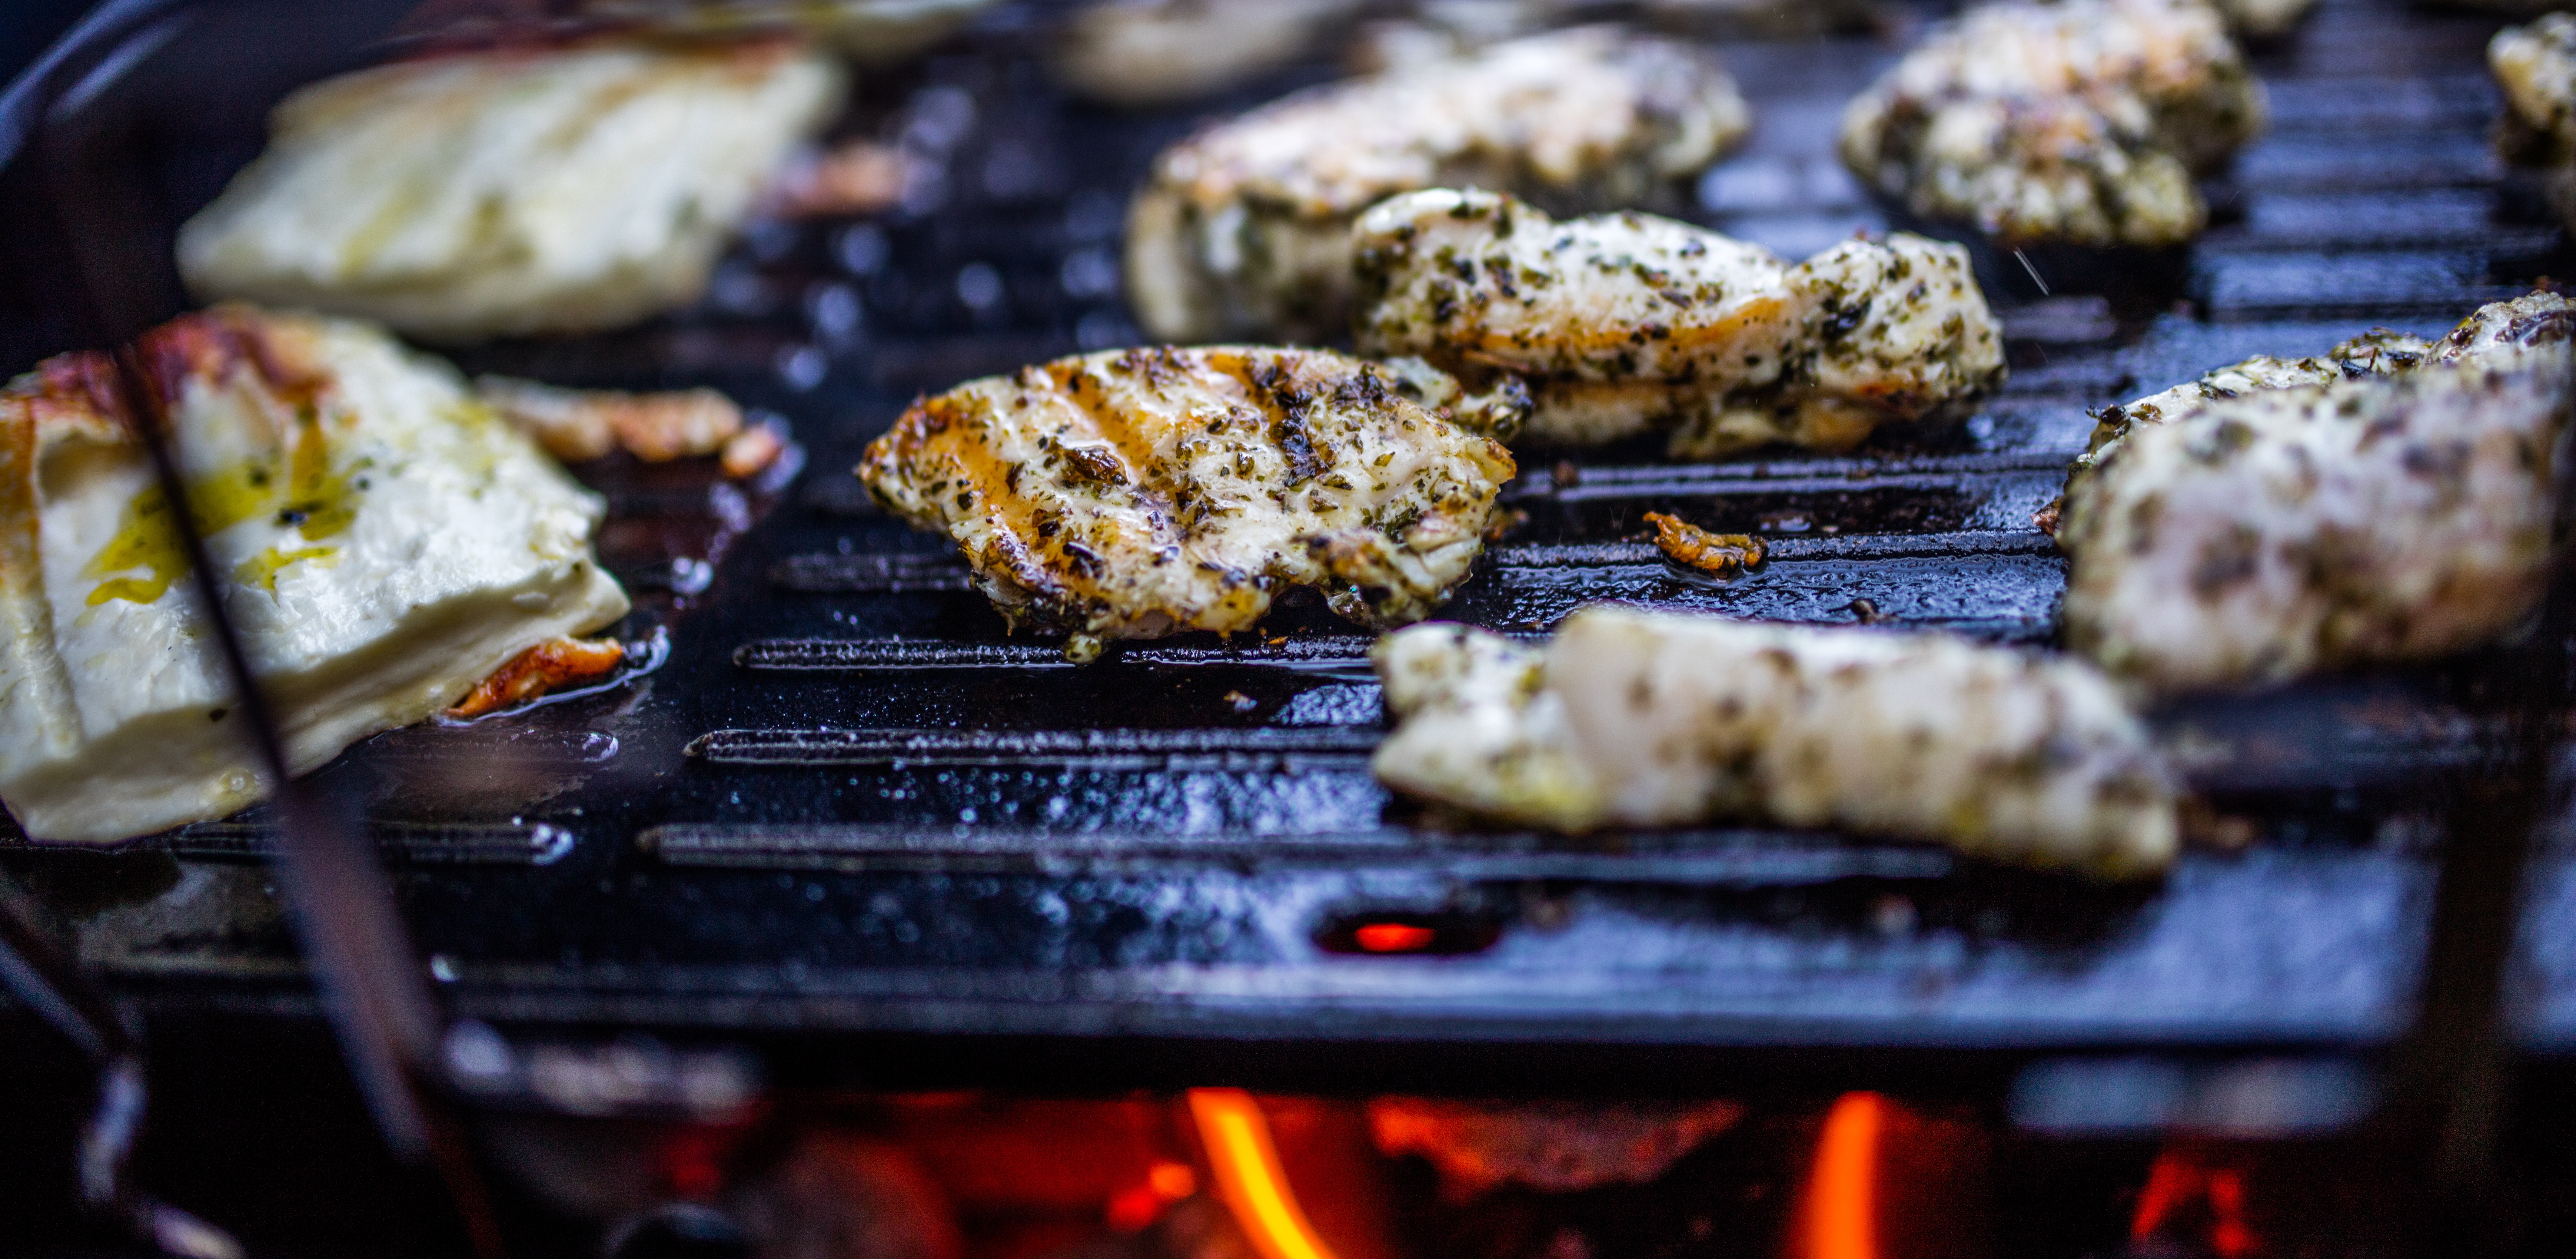
outdoor, smoke, summer, roast, dish, meal, food, cooking, produce, bbq, barbeque, fire, baking, meat, lunch, barbecue, cuisine, delicious, chicken, heat, cheese, cook, grill, charcoal, hot, tasty, roasting, coal, prepare, grilled, grilling, barbecue grill, human action, outdoor grill